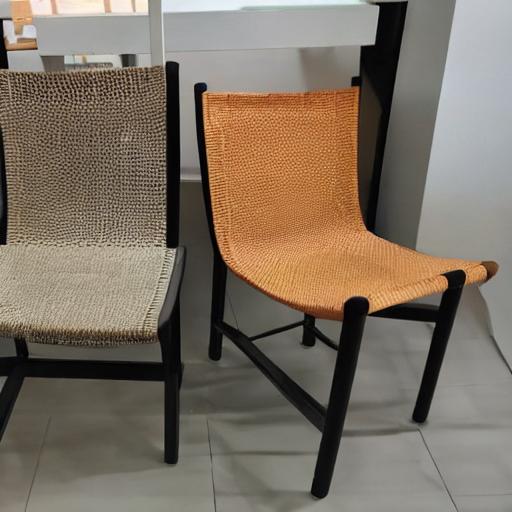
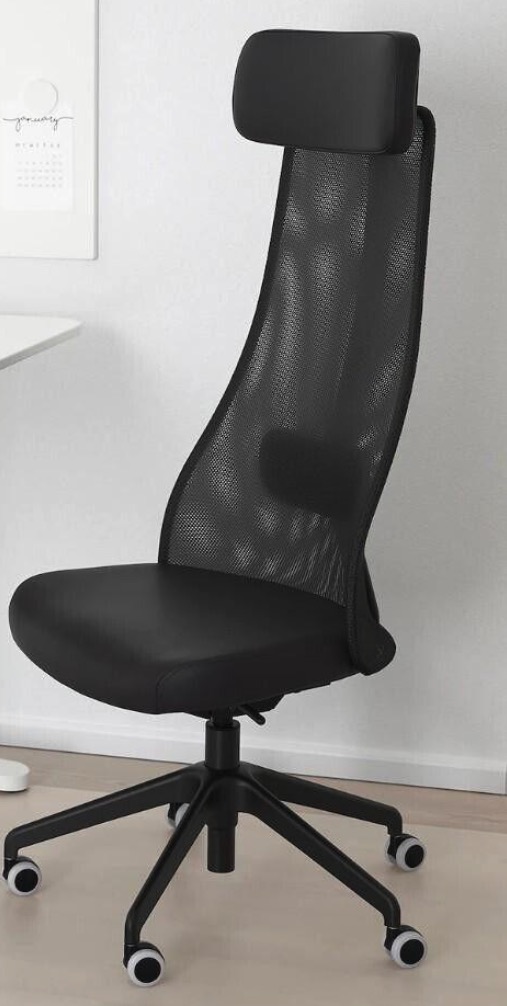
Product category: items_chair
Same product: no